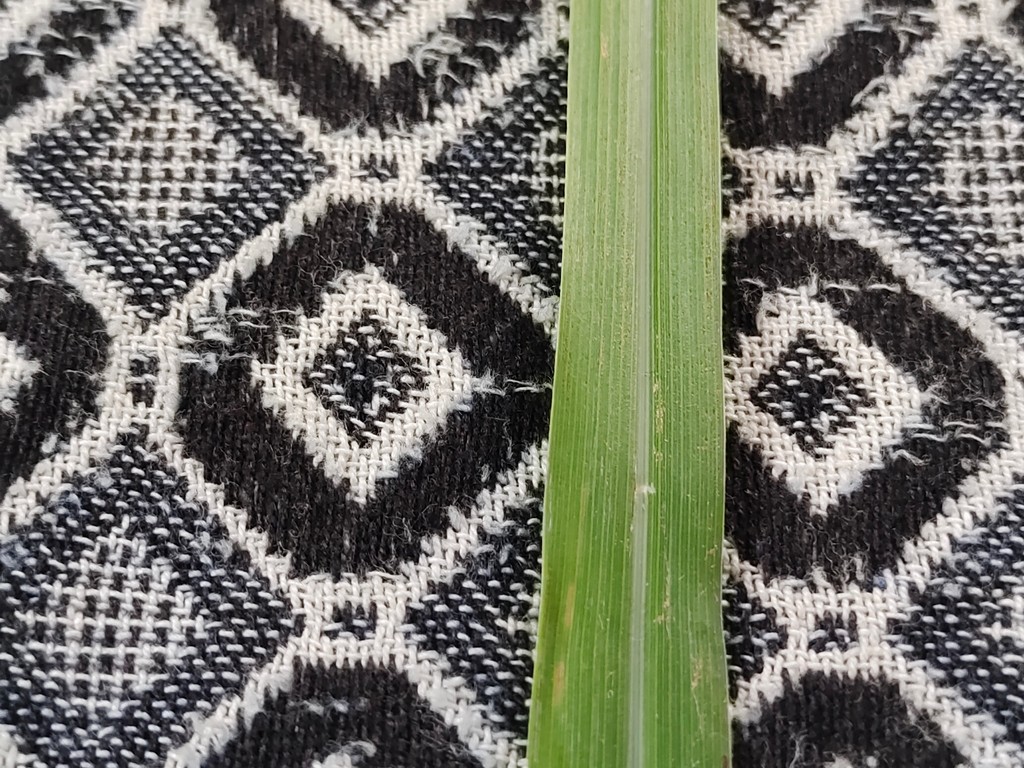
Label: Unhealthy